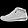
Label: Ankle boot